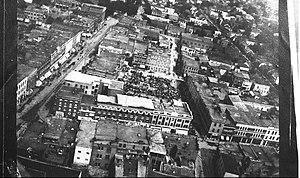
Trois-Rivières vue aérienne 1919
L’Histoire de Trois-Rivières, fondée par Laviolette le 4 juillet 1634, est celle d'un carrefour de fréquentation par les Amérindiens, d'un poste de traite des fourrures, et finalement d'une ville industrielle qui devient le chef-lieu de la Mauricie.